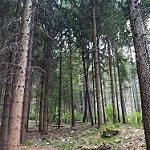
Label: forest